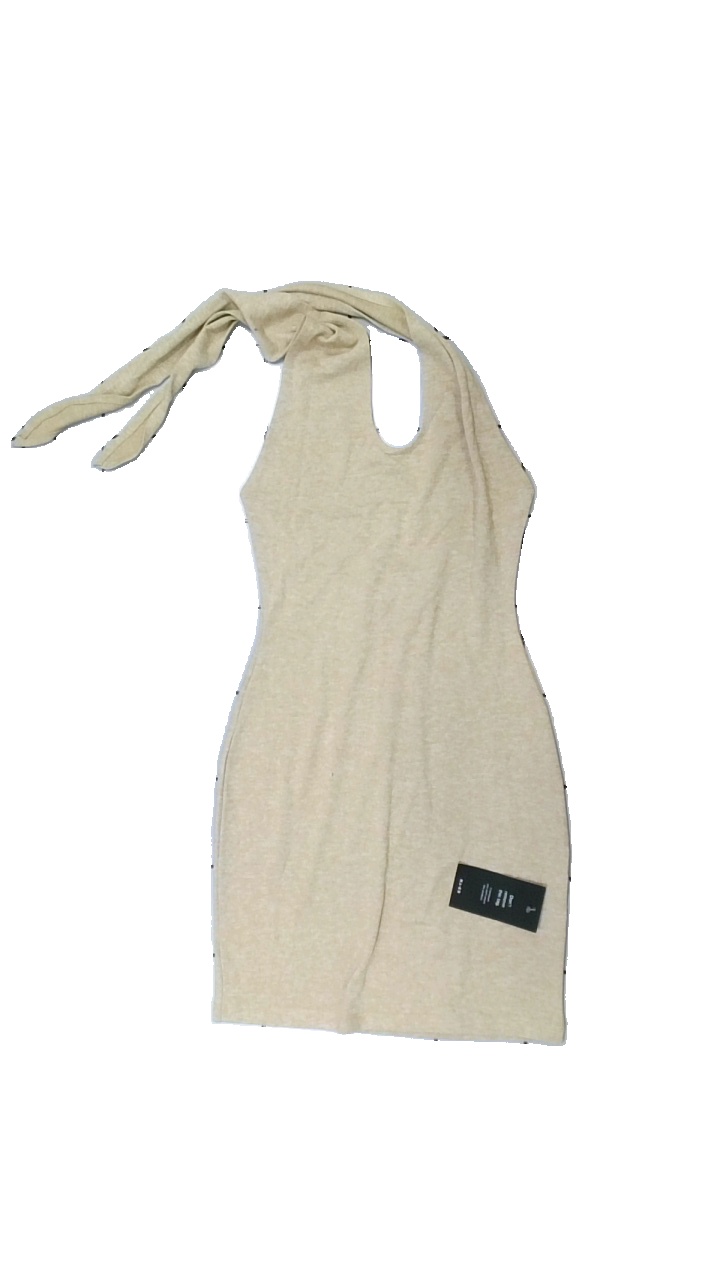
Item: Dress (Ladies)
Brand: Na-kd
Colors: Beige
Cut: Regular
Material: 74% polyester, 26% cotton
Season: All
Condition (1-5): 4
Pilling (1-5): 5
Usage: Reuse
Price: <50